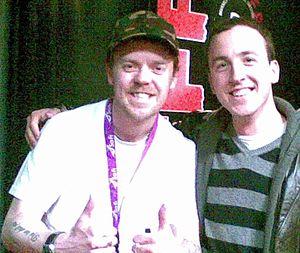
Paul Andrew Williams, né à Portsmouth en 1973, est un réalisateur, producteur et acteur britannique.